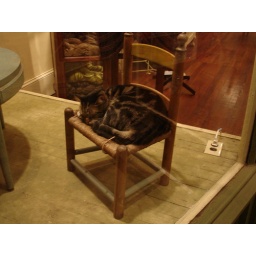
kitty in the window